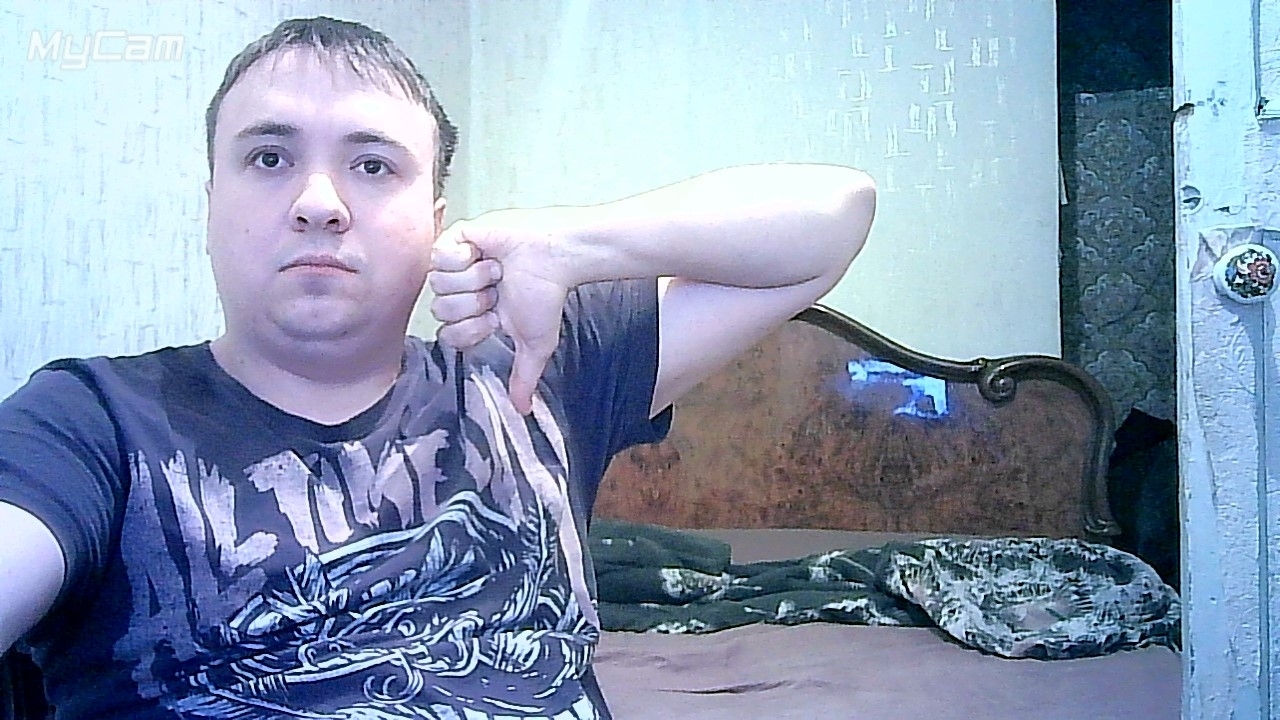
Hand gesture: dislike